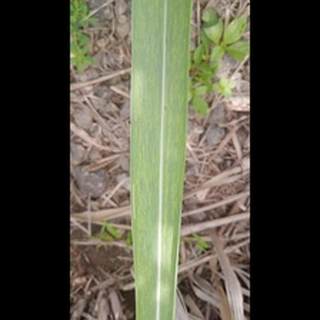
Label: sugarcane_mosaic